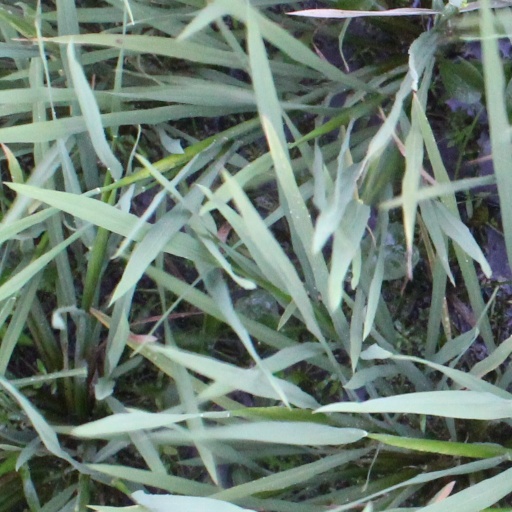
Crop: rice